Ankara

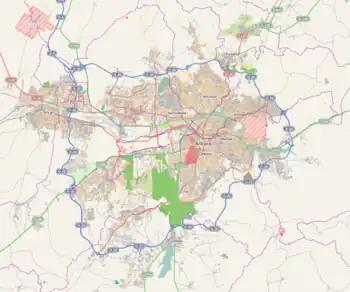
Ankara metropolitan area

Ankara continued to grow rapidly during the latter half of the 20th century and eventually outranked İzmir as Turkey's second-largest city, after Istanbul. Ankara's urban population reached 4,587,558 in 2014, while the population of Ankara Province reached 5,150,072 in 2015.